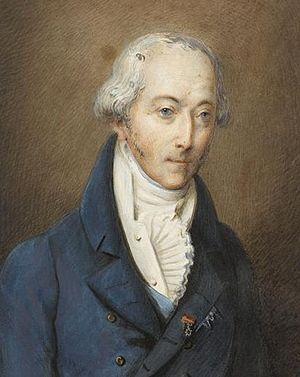
Louis Henri de Bourbon (1756-1830) Portrait par Vittore Pedretti (1799-1868) Chantilly, Musée Condé
Les princes et princesses du sang de France sont les princes et princesses issus légitimement par les mâles d'un petit-fils de France. En abrégé, on parle de princes du sang.
Ceci est une liste des seigneurs ou sires de Bourbon, puis ducs de Bourbon à partir de 1327. Le titre régulier de duc de Bourbon est éteint depuis 1830.
Louis VI Henri Joseph de Bourbon-Condé était un prince de sang royal français, né le 13 avril 1756 à Paris et mort le 27 août 1830 au château de Saint-Leu. Il fut le 9ᵉ duc d'Enghien, puis duc de Bourbon et enfin, à la mort de son père en 1818, 9ᵉ prince de Condé.